Electrostatic generator

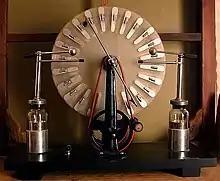
A small Wimshurst machine

In 1878, the British inventor James Wimshurst started his studies about electrostatic generators, improving the Holtz machine, in a powerful version with multiple disks. The classical Wimshurst machine, that became the most popular form of influence machine, was reported to the scientific community by 1883, although previous machines with very similar structures were previously described by Holtz and Musaeus. In 1885, one of the largest-ever Wimshurst machines was built in England (it is now at the Chicago Museum of Science and Industry). The Wimshurst machine is a considerably simple machine; it works, as all influence machines, with electrostatic induction of charges, which means that it uses even the slightest existing charge to create and accumulate more charges, and repeats this process for as long as the machine is in action. Wimshurst machines are composed of: two insulated disks attached to pulleys of opposite rotation, the disks have small conductive (usually metal) plates on their outward-facing sides; two double-ended brushes that serve as charge stabilizers and are also the place where induction happens, creating the new charges to be collected; two pairs of collecting combs, which are, as the name implies, the collectors of electrical charge produced by the machine; two Leyden Jars, the capacitors of the machine; a pair of electrodes, for the transfer of charges once they have been sufficiently accumulated. The simple structure and components of the Wimshurst Machine make it a common choice for a homemade electrostatic experiment or demonstration, these characteristics were factors that contributed to its popularity, as previously mentioned.